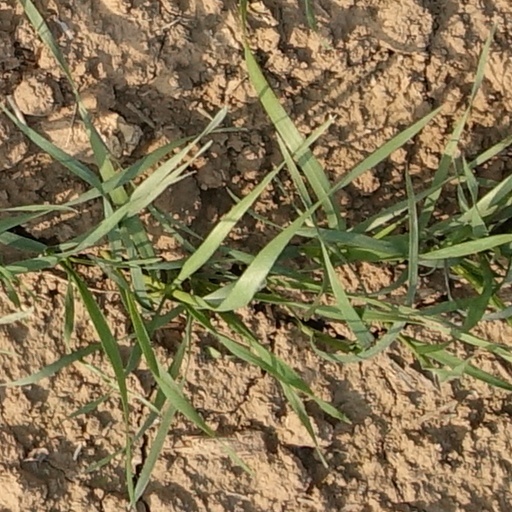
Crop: wheat